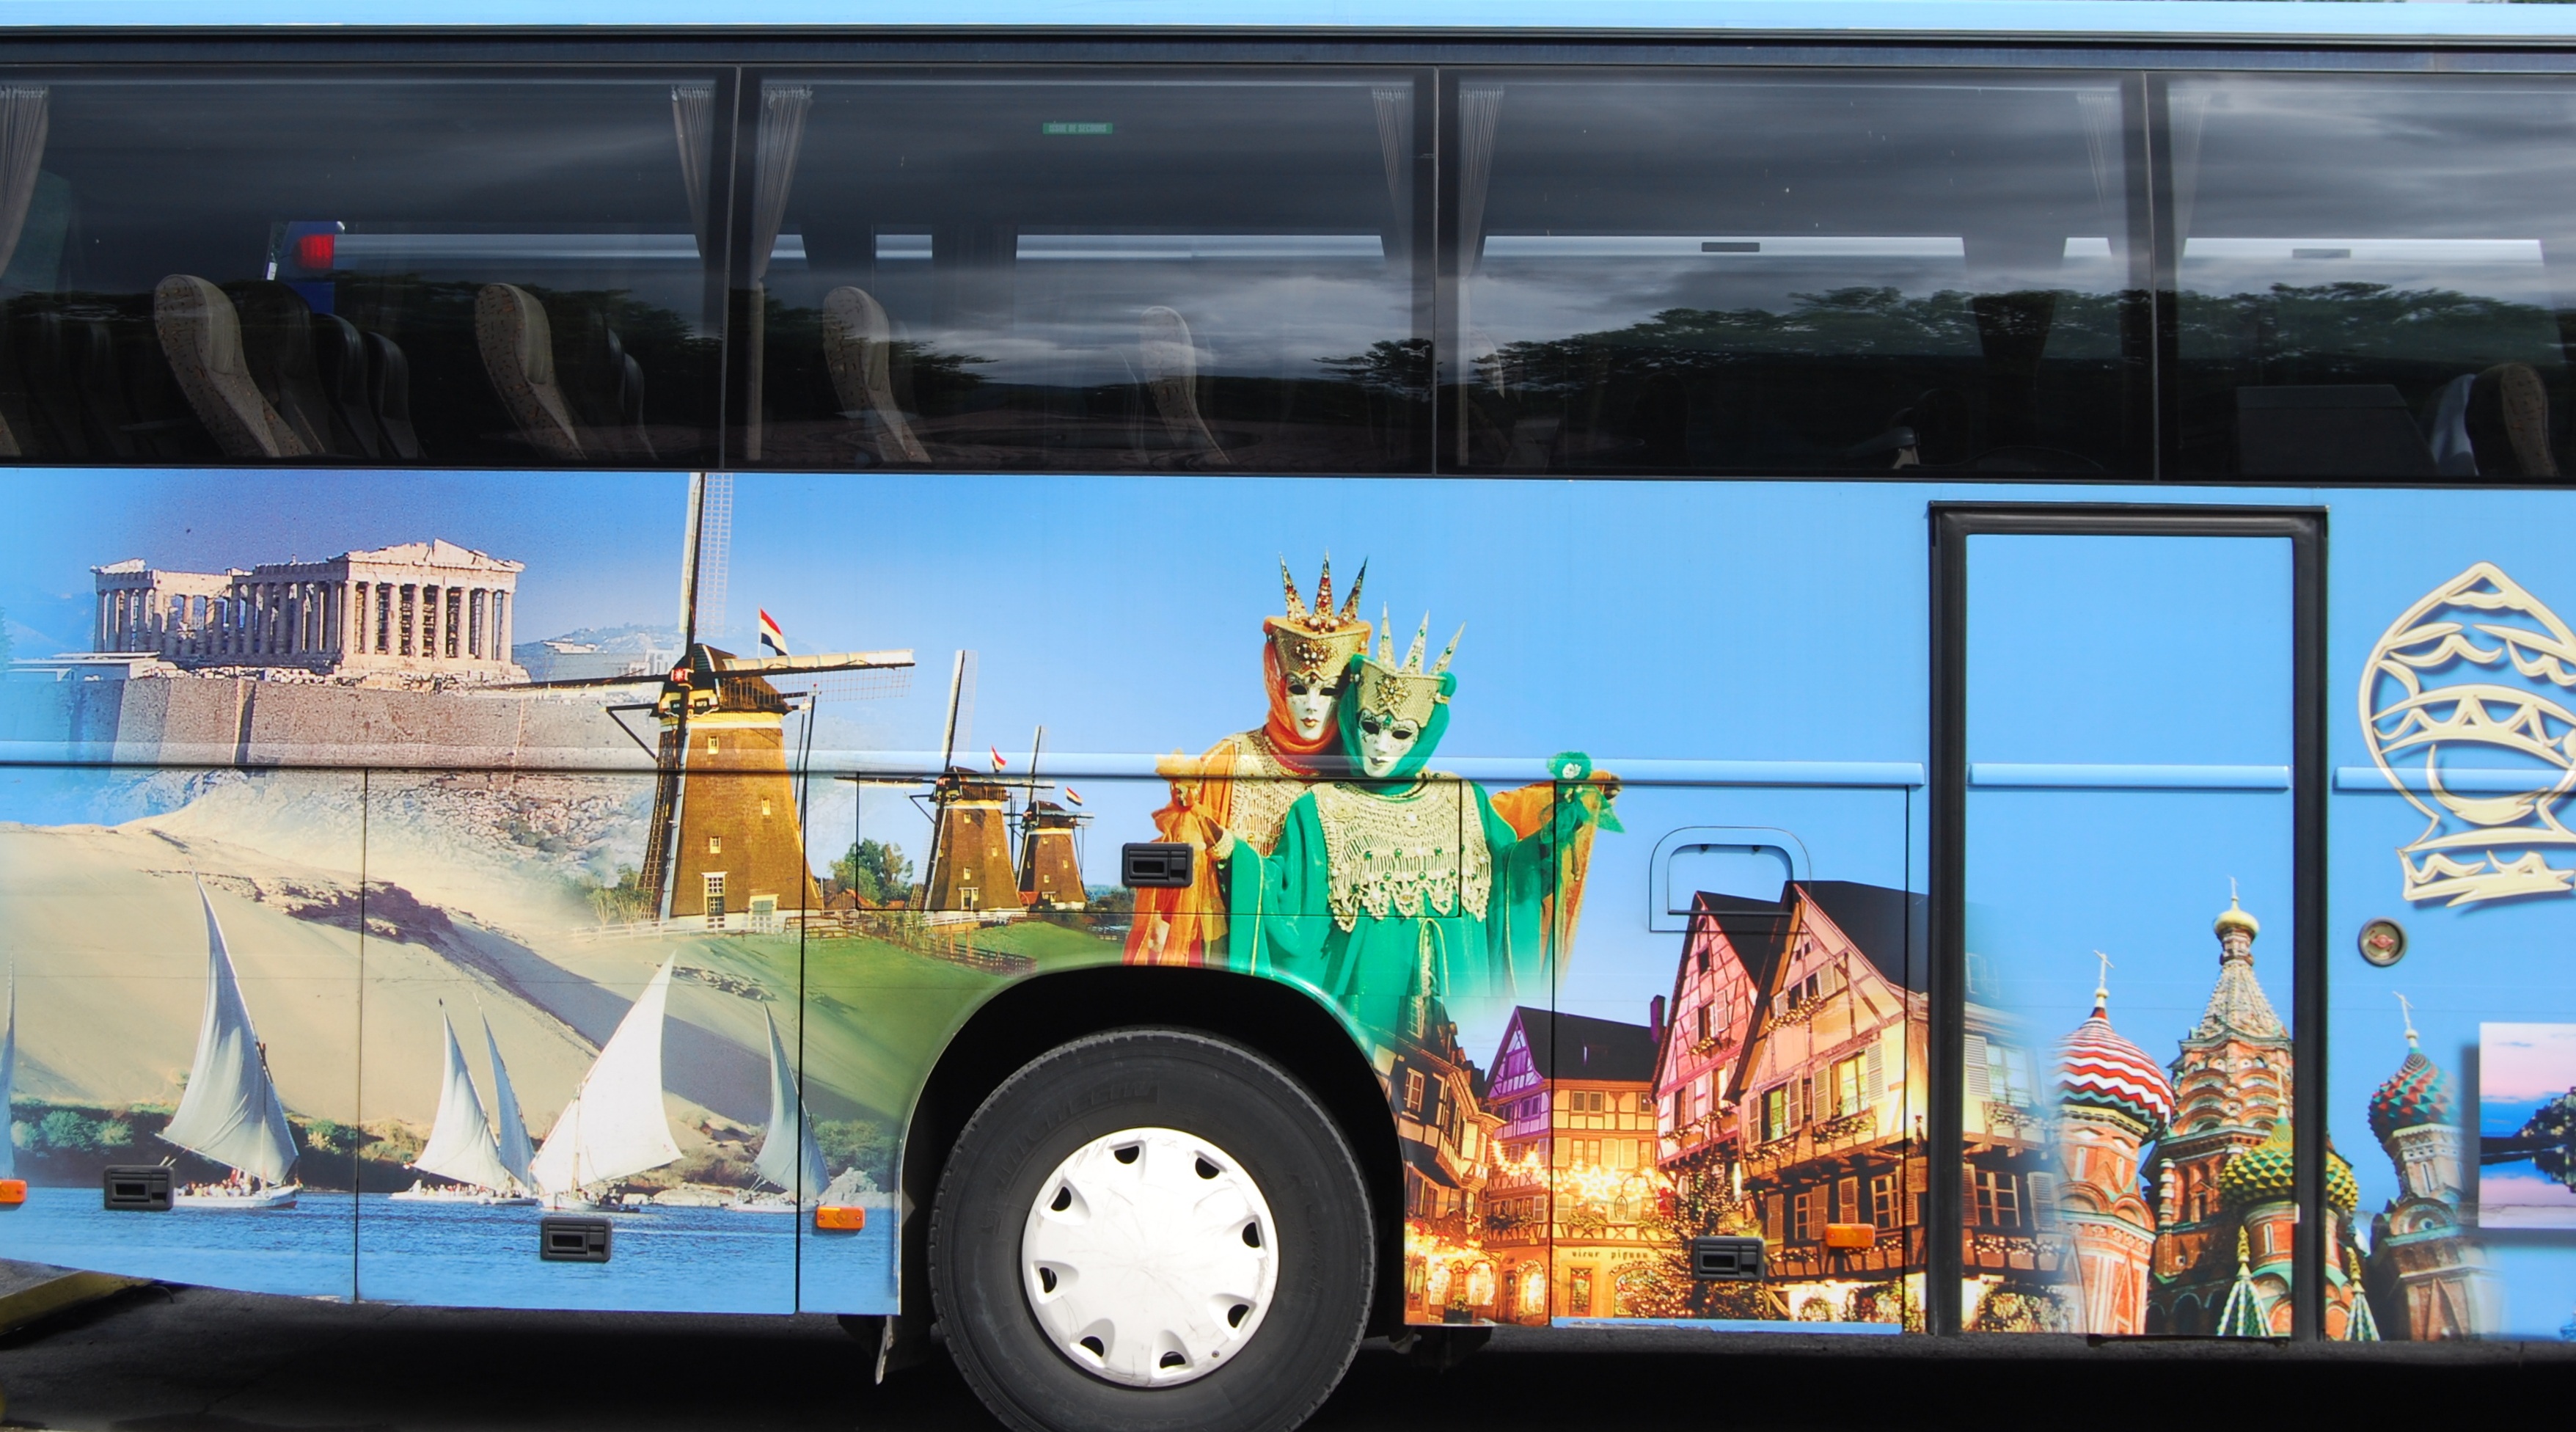
car, advertising, transport, truck, vehicle, artistic, blue, colorful, painting, bus, art, land vehicle, display device